Anarchism in the United States

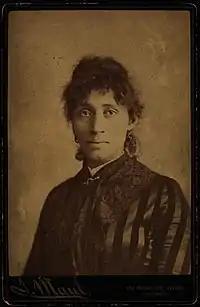
Lucy Parsons

Some of the American individualist anarchists later in this era such as Benjamin Tucker abandoned natural rights positions and converted to Max Stirner's egoist anarchism. Rejecting the idea of moral rights, Tucker said that there were only two rights, "the right of might" and "the right of contract." He also said, after converting to Egoist individualism, "In times past ... it was my habit to talk glibly of the right of man to land. It was a bad habit, and I long ago sloughed it off ... Man's only right to land is his might over it." In adopting Stirnerite egoism (1886), Tucker rejected natural rights which had long been considered the foundation of libertarianism. This rejection galvanized the movement into fierce debates, with the natural rights proponents accusing the egoists of destroying libertarianism itself. So bitter was the conflict that a number of natural rights proponents withdrew from the pages of "Liberty" in protest even though they had hitherto been among its frequent contributors. Thereafter, "Liberty" championed egoism although its general content did not change significantly."